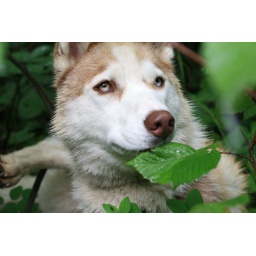
Kihei made herself right at home in the bushes and trees at the campsite.